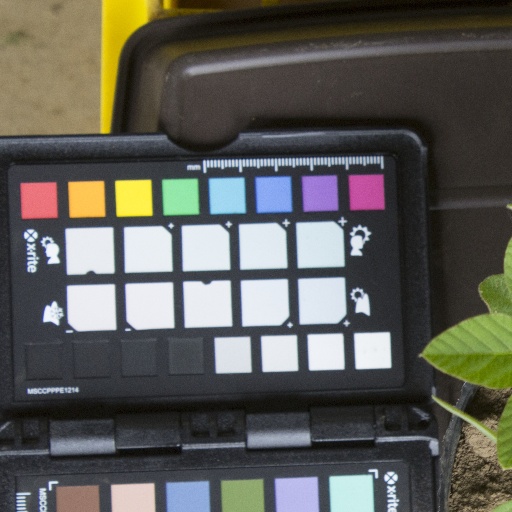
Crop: soybean